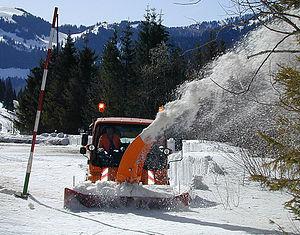
Souffleuse à neige dans les alpes